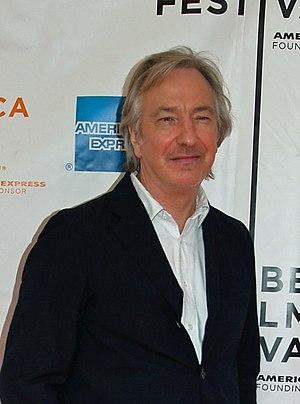
Severus Rogue est un personnage fictif créé par la romancière britannique J. K. Rowling pour la série Harry Potter.